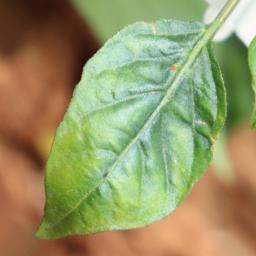
Label: mites_and_trips